2021 Wimbledon Championships

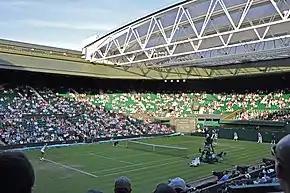
Centre Court, where the finals took place

The 2021 Wimbledon Championships were the 134th edition of the tournament and were held at the All England Lawn Tennis and Croquet Club in London. The Championships were initially held at 50% capacity, before increasing to full capacity in the second week. Spectators were required to have tested negative for COVID-19 within 48 hours prior to attendance or to be fully vaccinated.